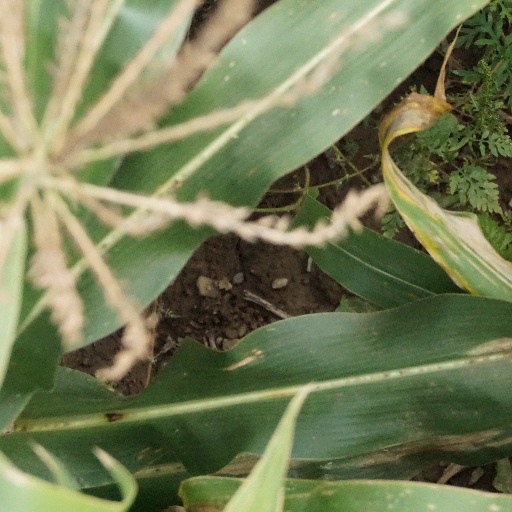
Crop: maize; corn